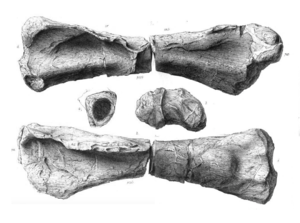
Duriatitan est un genre de dinosaures sauropodes du Jurassique supérieur retrouvé au Royaume-Uni. L'espèce-type, D. humerocristatus, a été décrite par John Hulke en 1874 comme une espèce de Cetiosaurus. Le nom spécifique fait référence à la crête deltopectoral de l'humérus.